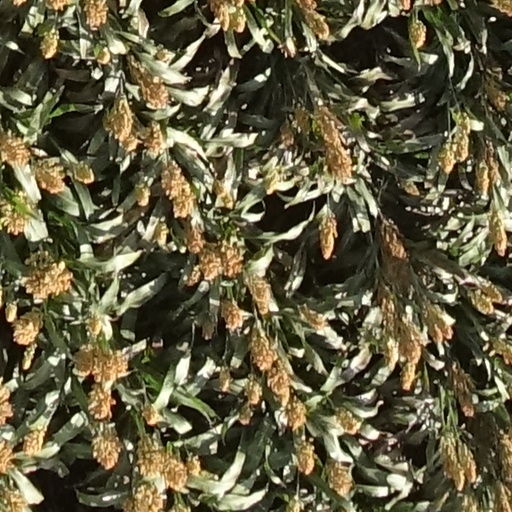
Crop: sorghum